Question: Please indicate a possible affordance area of the bench that can be used for sitting on
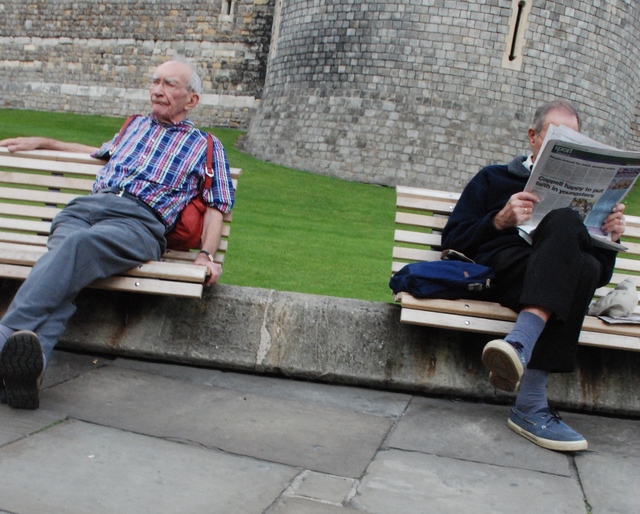
Answer: [0, 219.5, 224, 298.5]